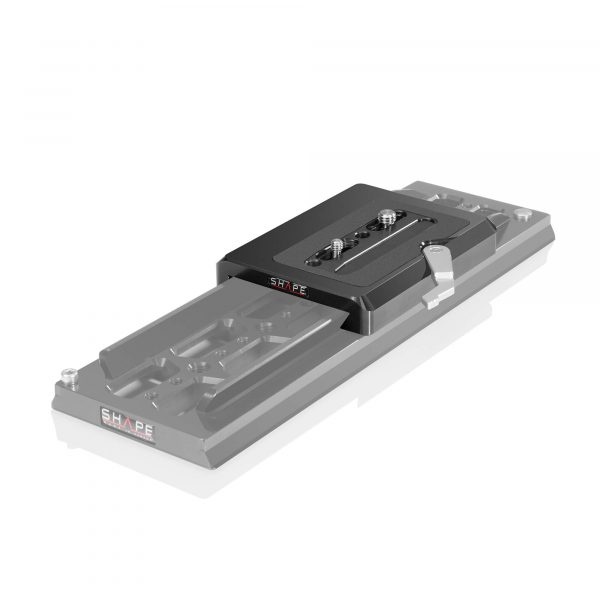
Shape Universal Bridge Plate Arri Standard
Brand: Shape WLB Inc.
Description Easily enhance your setup with the SHAPE Universal Bridge Plate ARRI Standard. This plate seamlessly attaches to the lightweight ARRI standard 12" dovetail plate, providing extra leverage and versatile mounting options. Crafted from durable CNC aluminum, it features a locking lever for secure attachment to the dovetail. With one 1/4"-20 and one 3/8"-16 screw, you can mount various cameras and rod baseplates. The rubberized surface prevents scratching and slipping, offering a balanced solution for your camera rig. Dimensions 4.75 x 3.75 x 0.75 in | 12.07 x 9.53 x 1.91 cm Material Anodized Aluminum Construction Net Weight 0.58 lbs | 0.26 kg Color Black In the box 1 x ARRI Standard Studio Bridge Plate 1 x Captive Screw 1/4-20 1 x Captive Screw 3/8-16
Category: Cameras & Optics > Camera & Optic Accessories > Tripod & Monopod Accessories